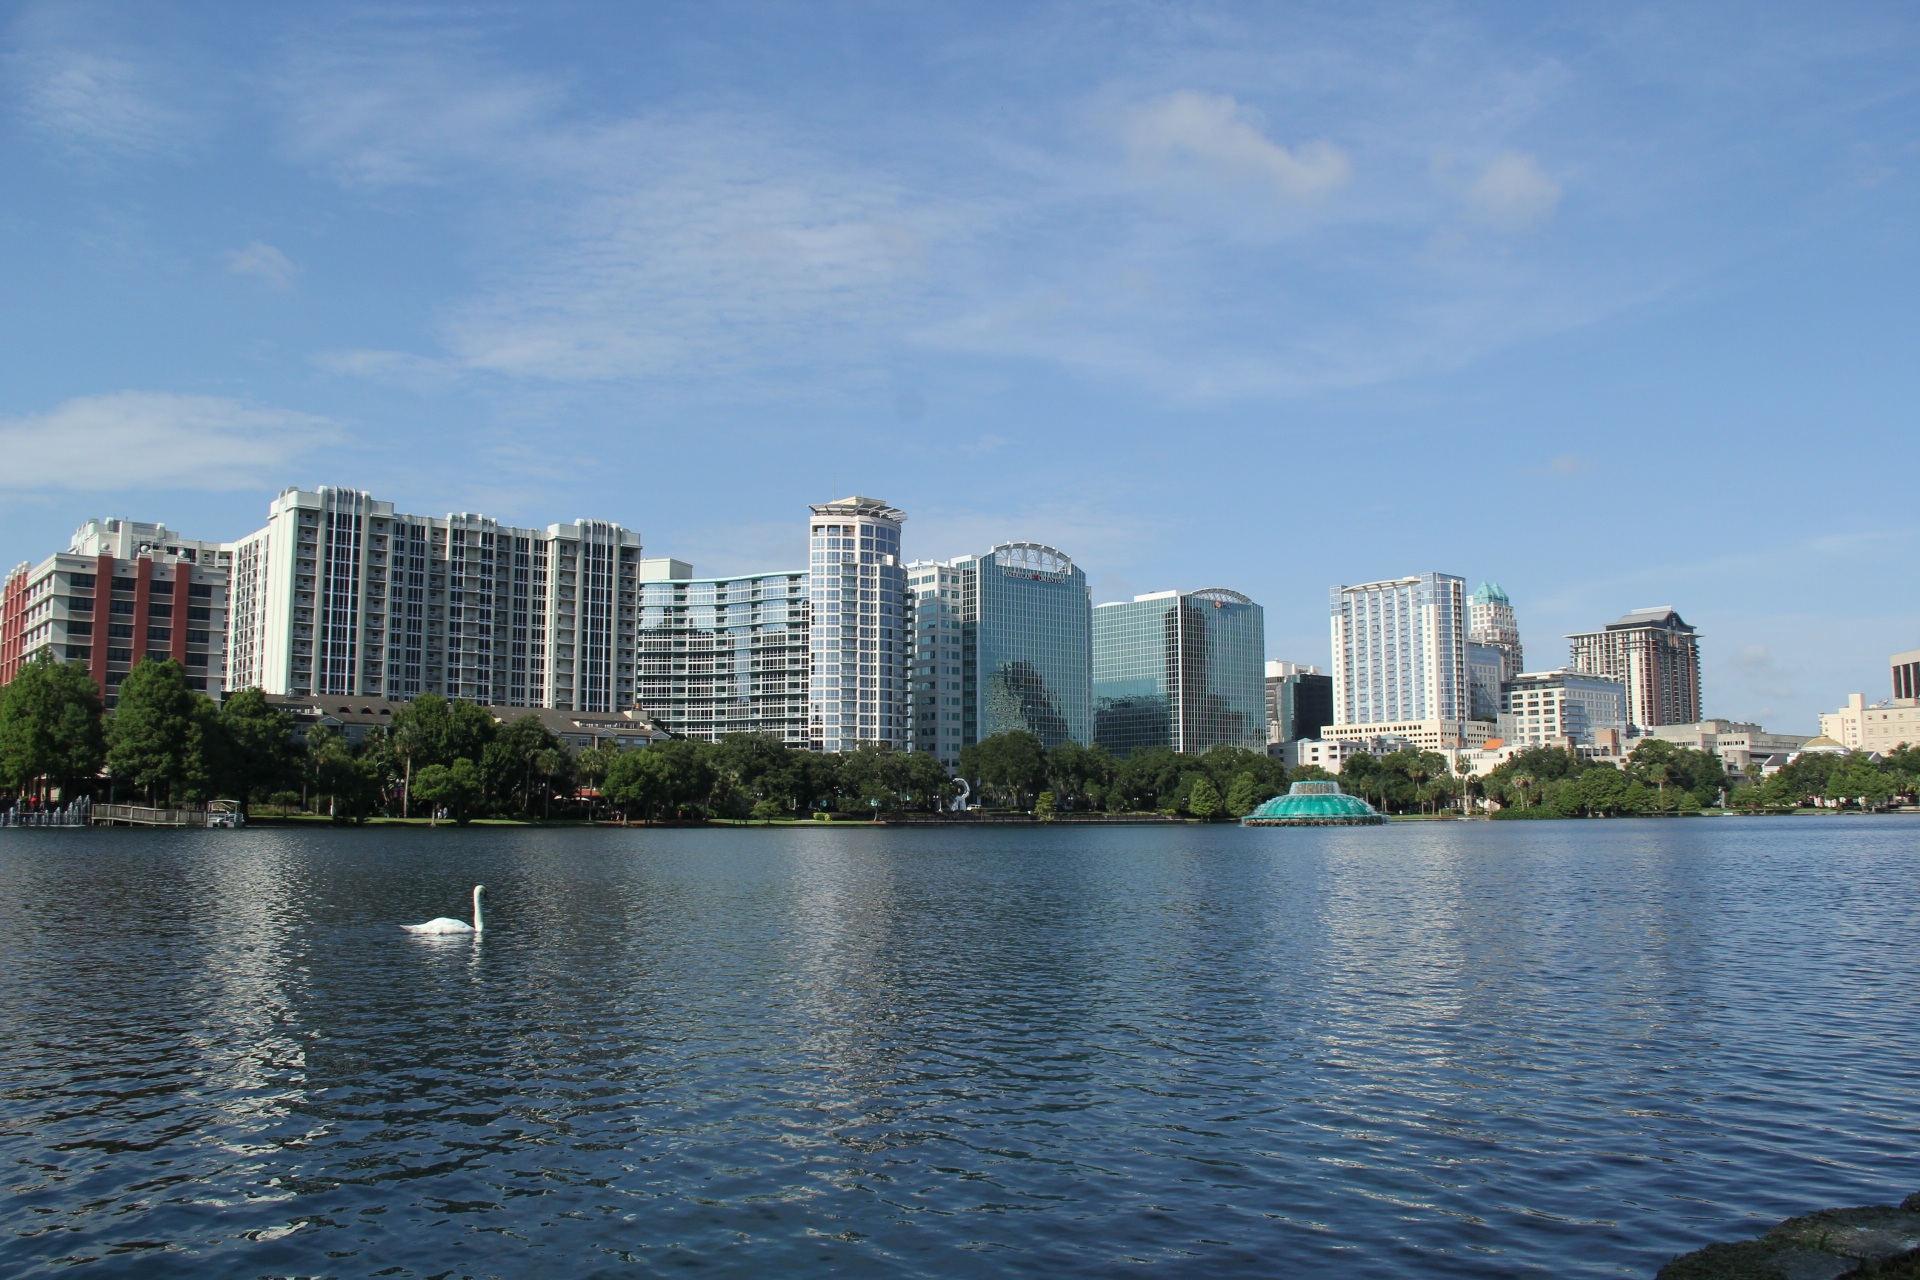
water, horizon, skyline, lake, city, skyscraper, river, cityscape, downtown, reflection, office, bay, metropolitan, tower block, swan, buildings, famous, florida, orlando, condominium, urban area, geographical feature, human settlement, eola